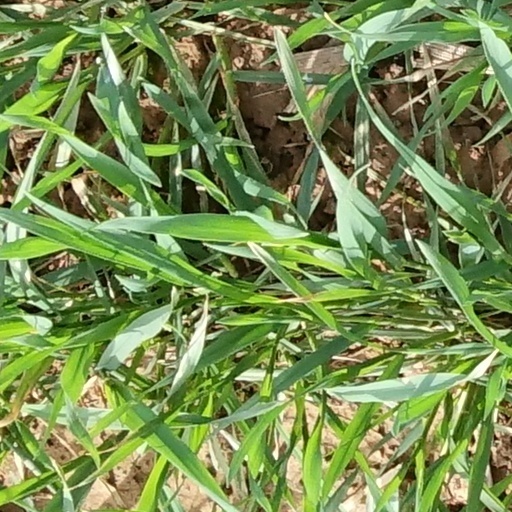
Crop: wheat